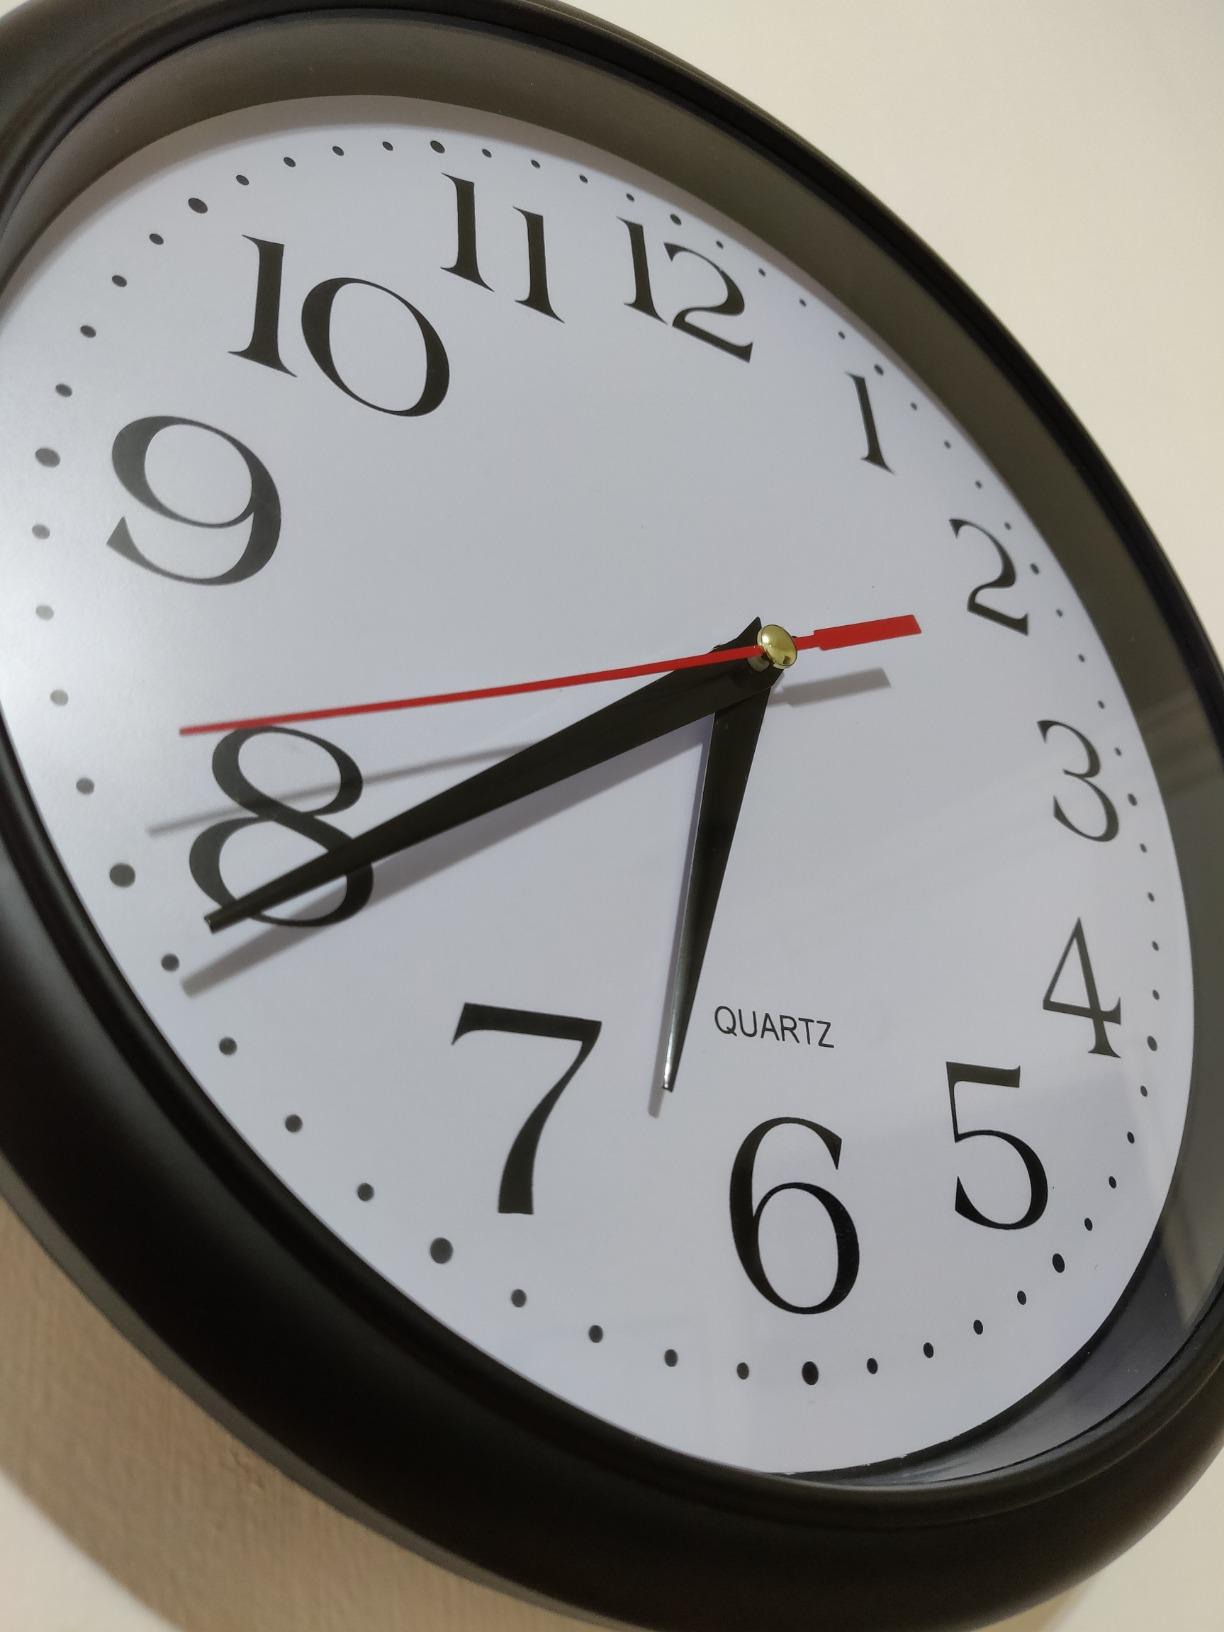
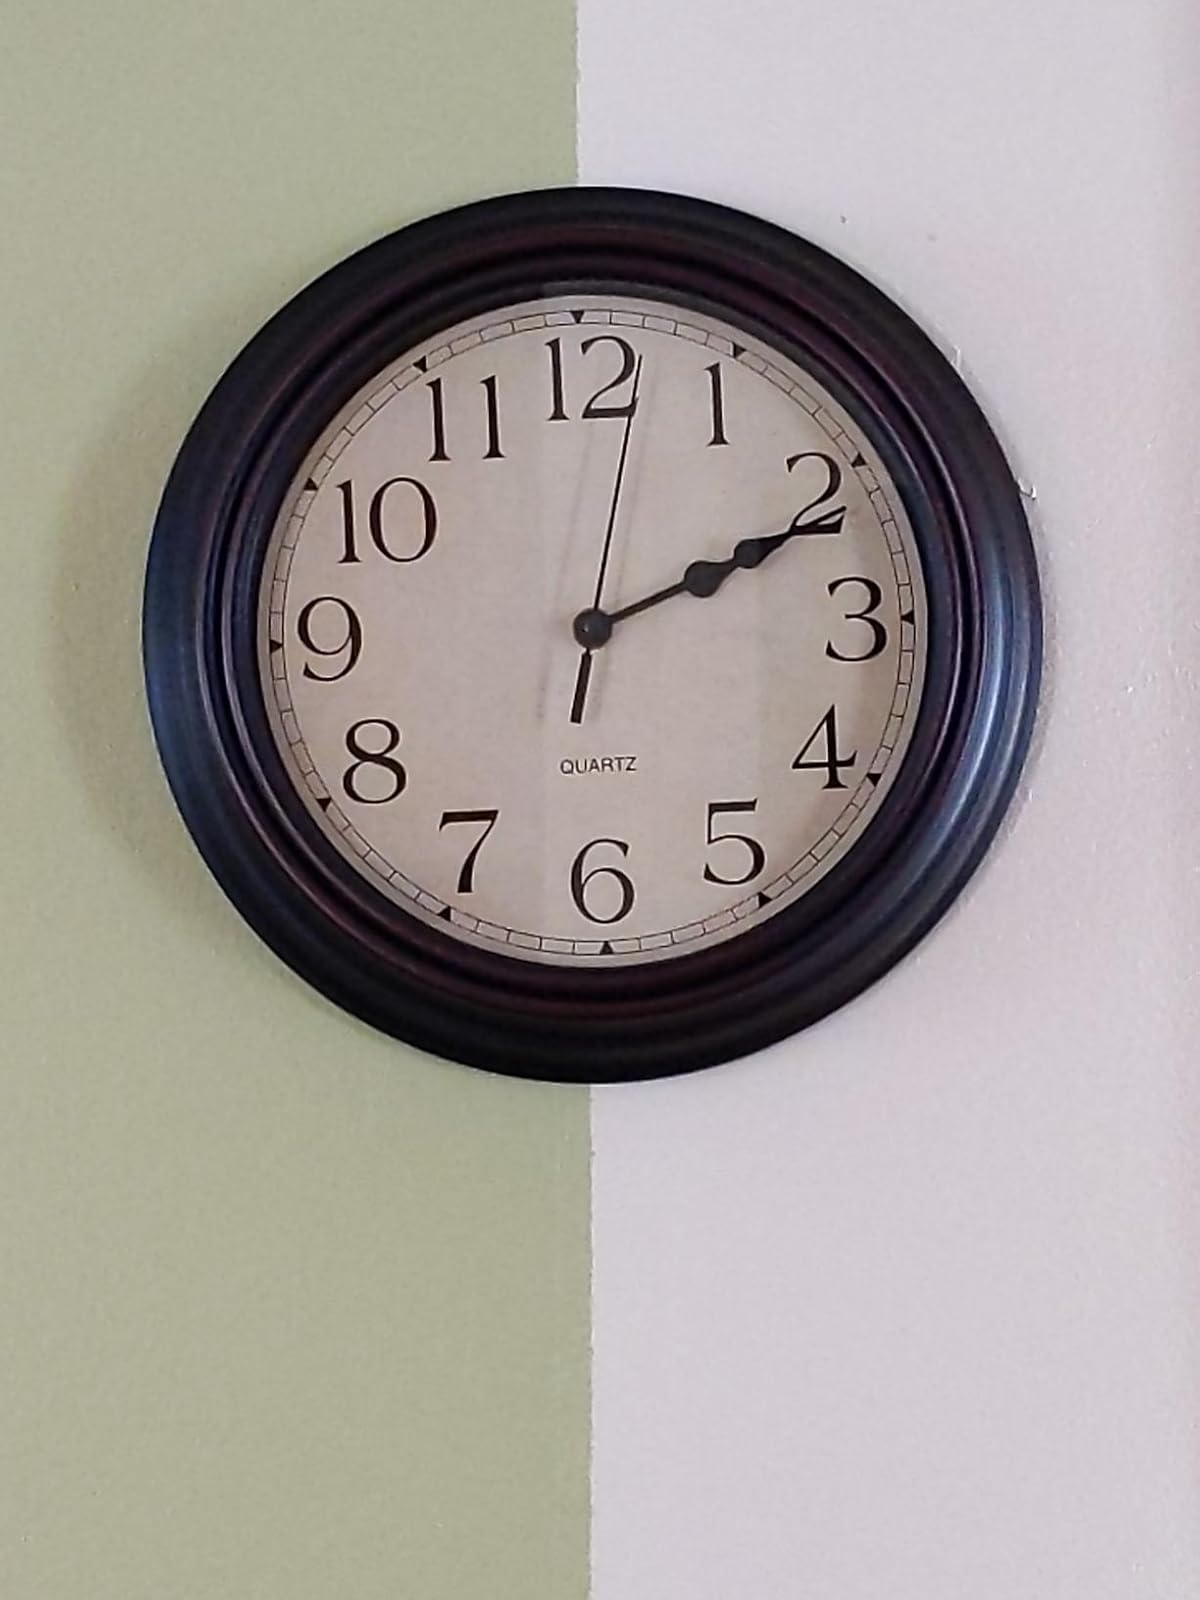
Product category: clock
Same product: no